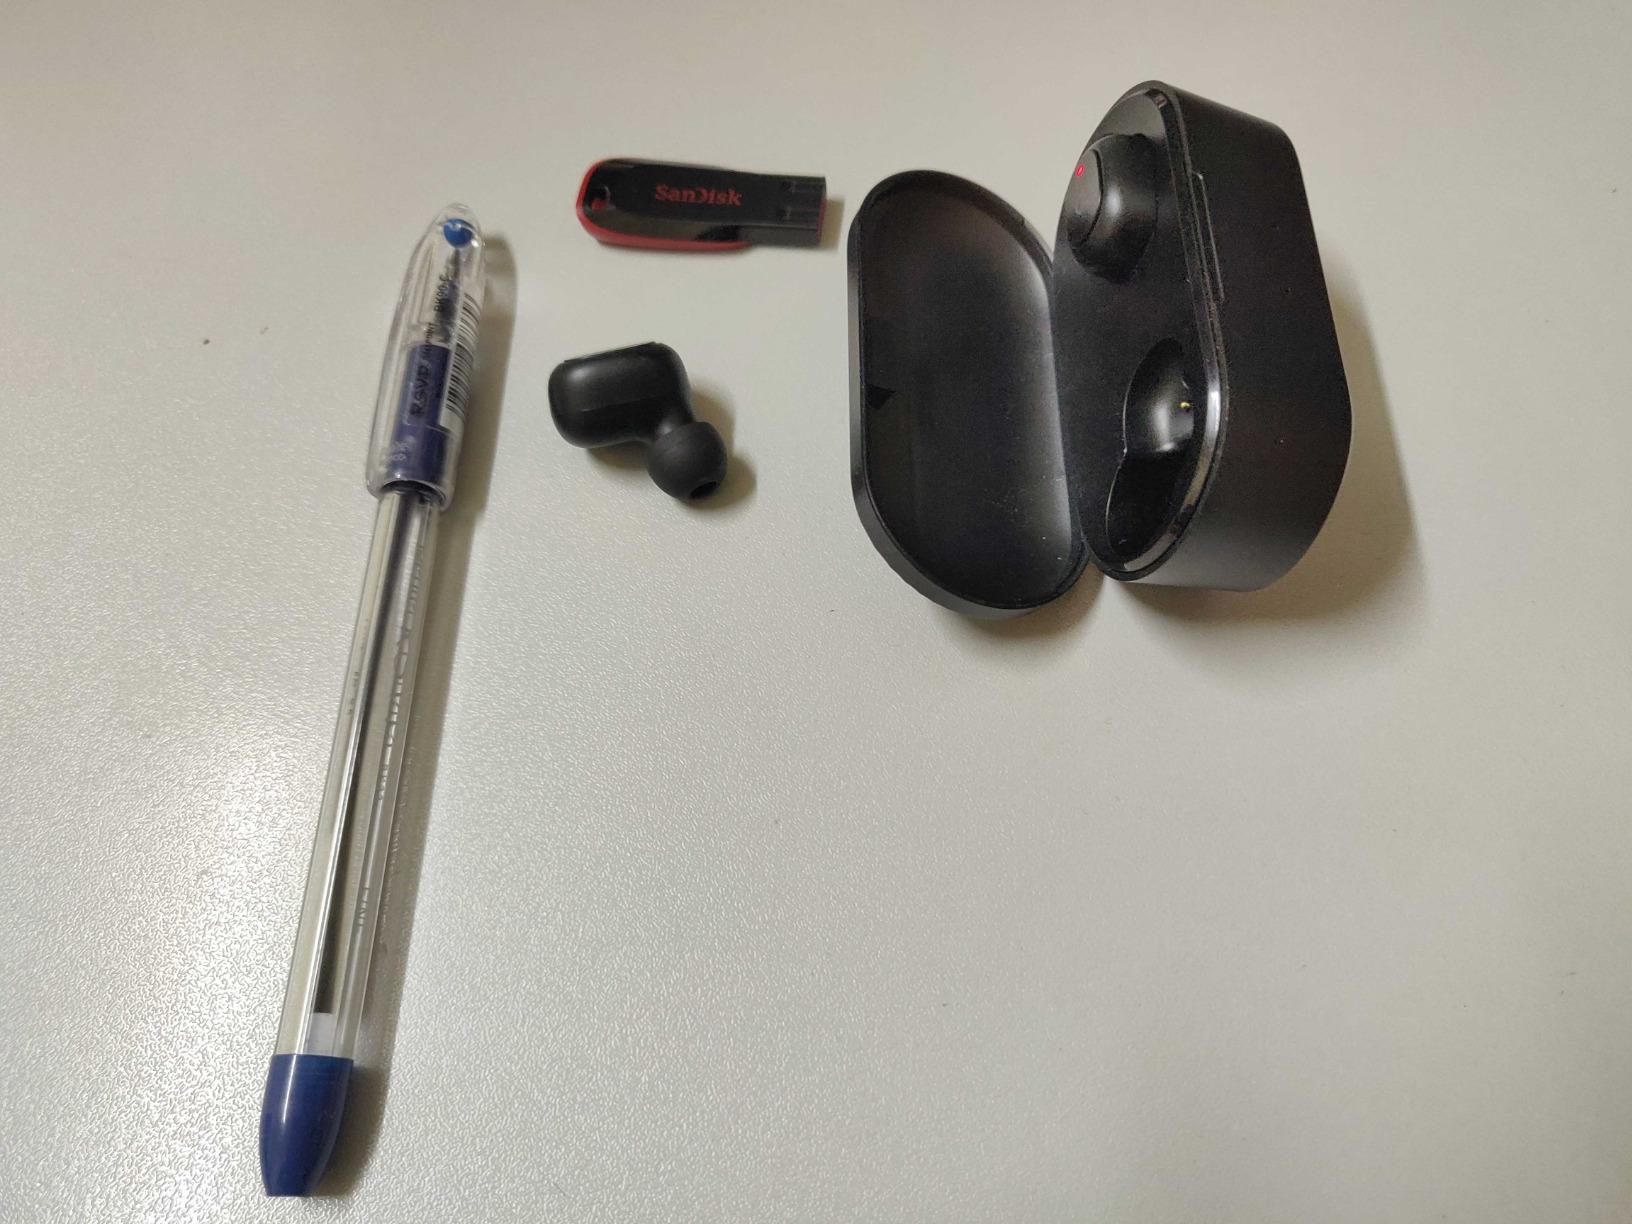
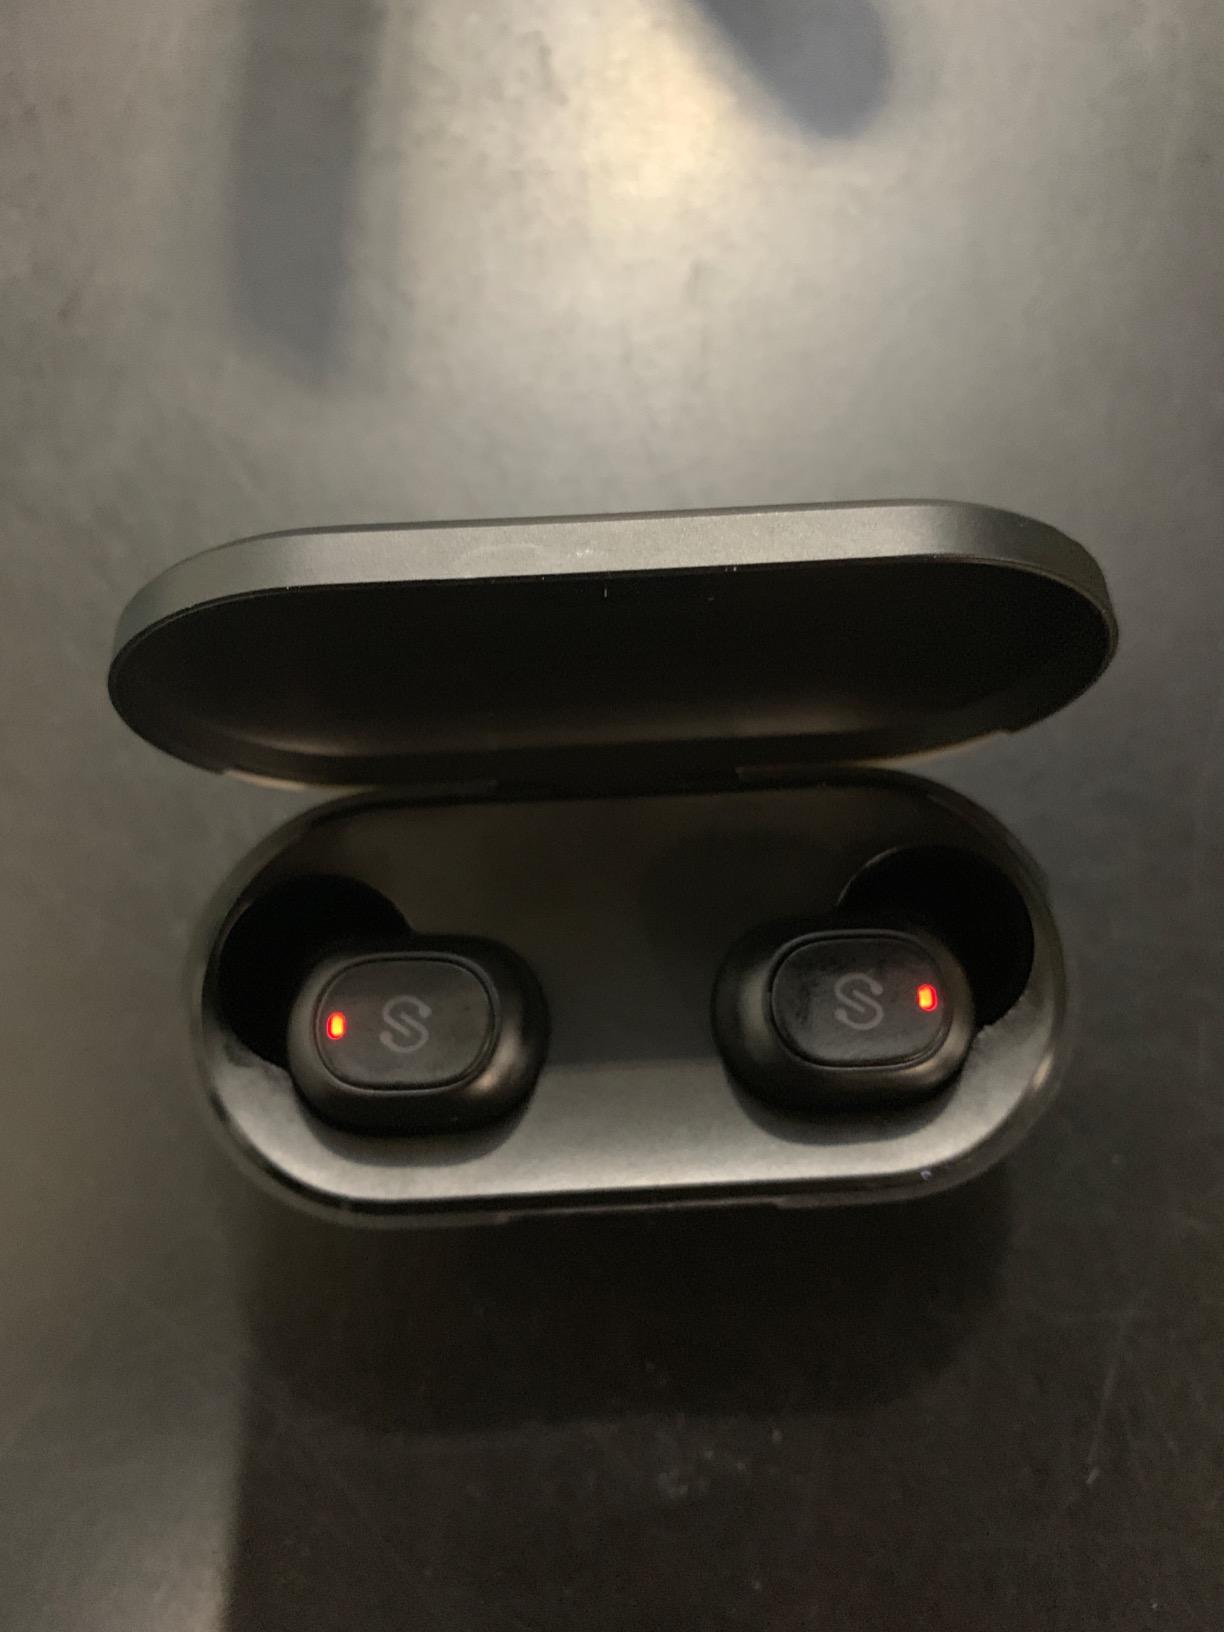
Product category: earbuds
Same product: yes